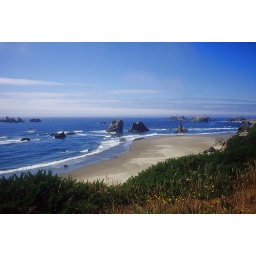
Lots of offshore rocks dot the landscape along the southern coast of Oregon near the town of Bandon.